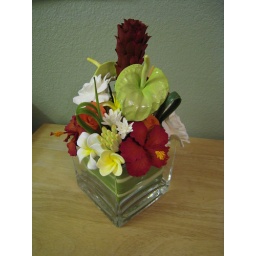
Anthirium, hibiscus, plumerias, gardenias, roses, tuberose flowers and buds in glass vase.